Luis Rafael Sánchez

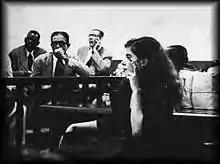
Olga Viscal Garriga on trial for refusing to recognize U.S. authority over Puerto Rico

Sánchez's best known play is "La Pasión según Antigona Pérez" (The Passion of Antigona Perez), a tragedy set in present-day Latin America, suggested by Sophocles' "Antigone". The character of Antigona was based on the life of Olga Viscal Garriga (1926–1995). Her life was rooted in politics and her three children. She was a member of the Puerto Rican Nationalist Party and an accomplished speaker who spent time in jail for her political beliefs yet, she saw herself as a simple woman with simple needs. But, in fact, she was a very complex woman with many facets of her personality. The world premiere production took place in 1968 at Old San Juan's Tapia Theater, starring Myrna Vázquez as "Antigona", during the 11th Annual Puerto Rican Theater Festival.